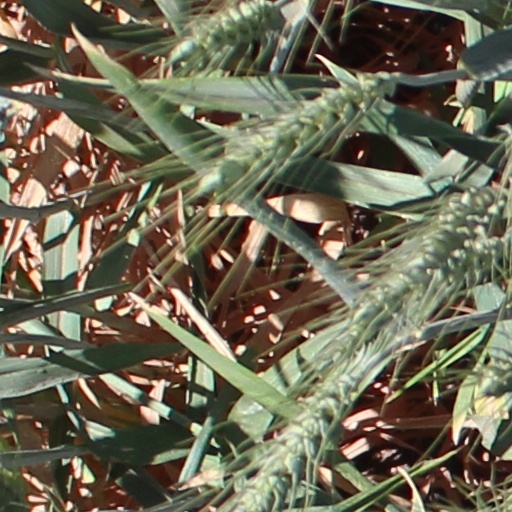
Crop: wheat